Herman Ahlsell

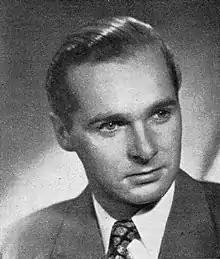

Herman Adolf Ludvig Ahlsell (4 October 1919 – 18 October 1994) was a Swedish director and actor.